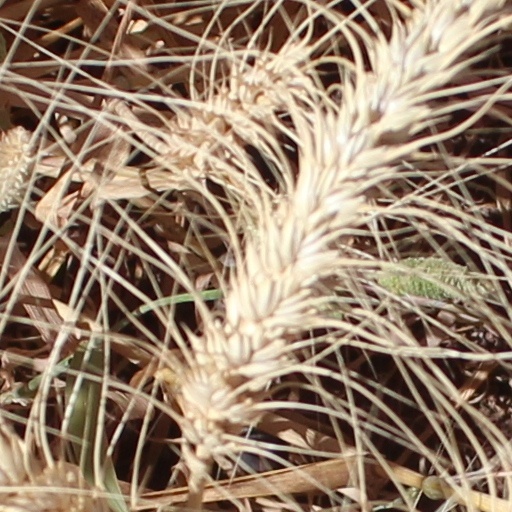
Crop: wheat